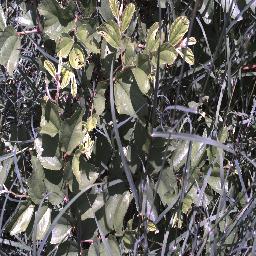
Label: chinee_apple